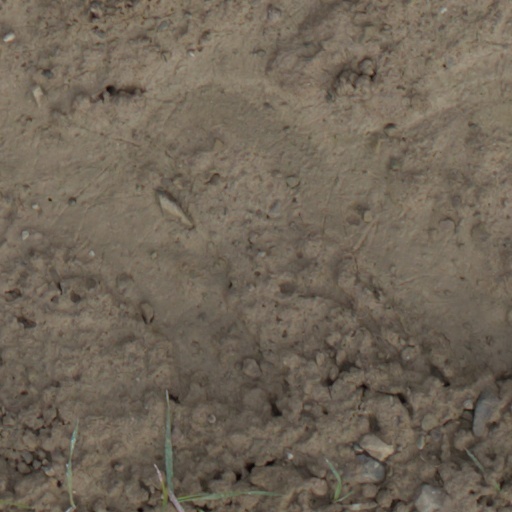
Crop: wheat